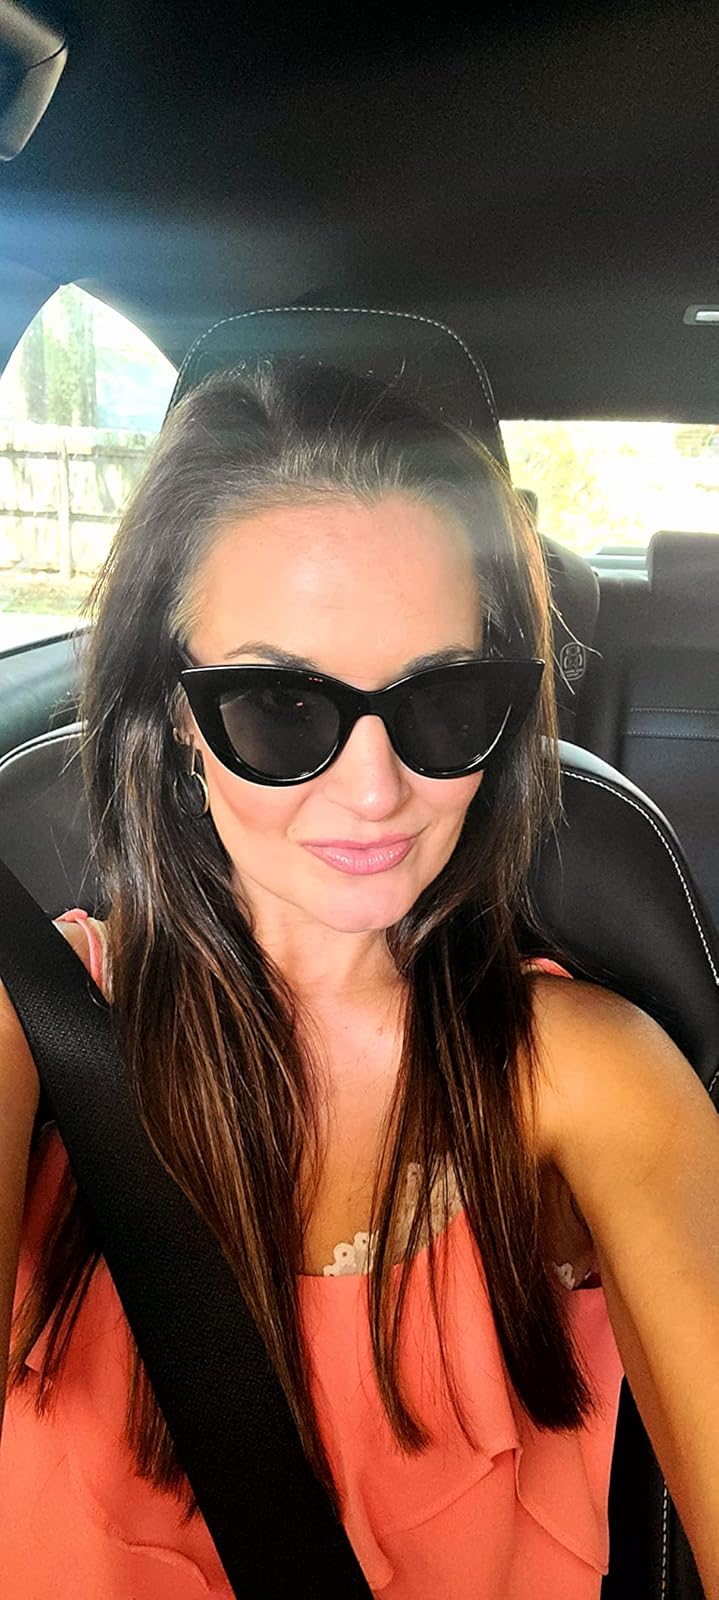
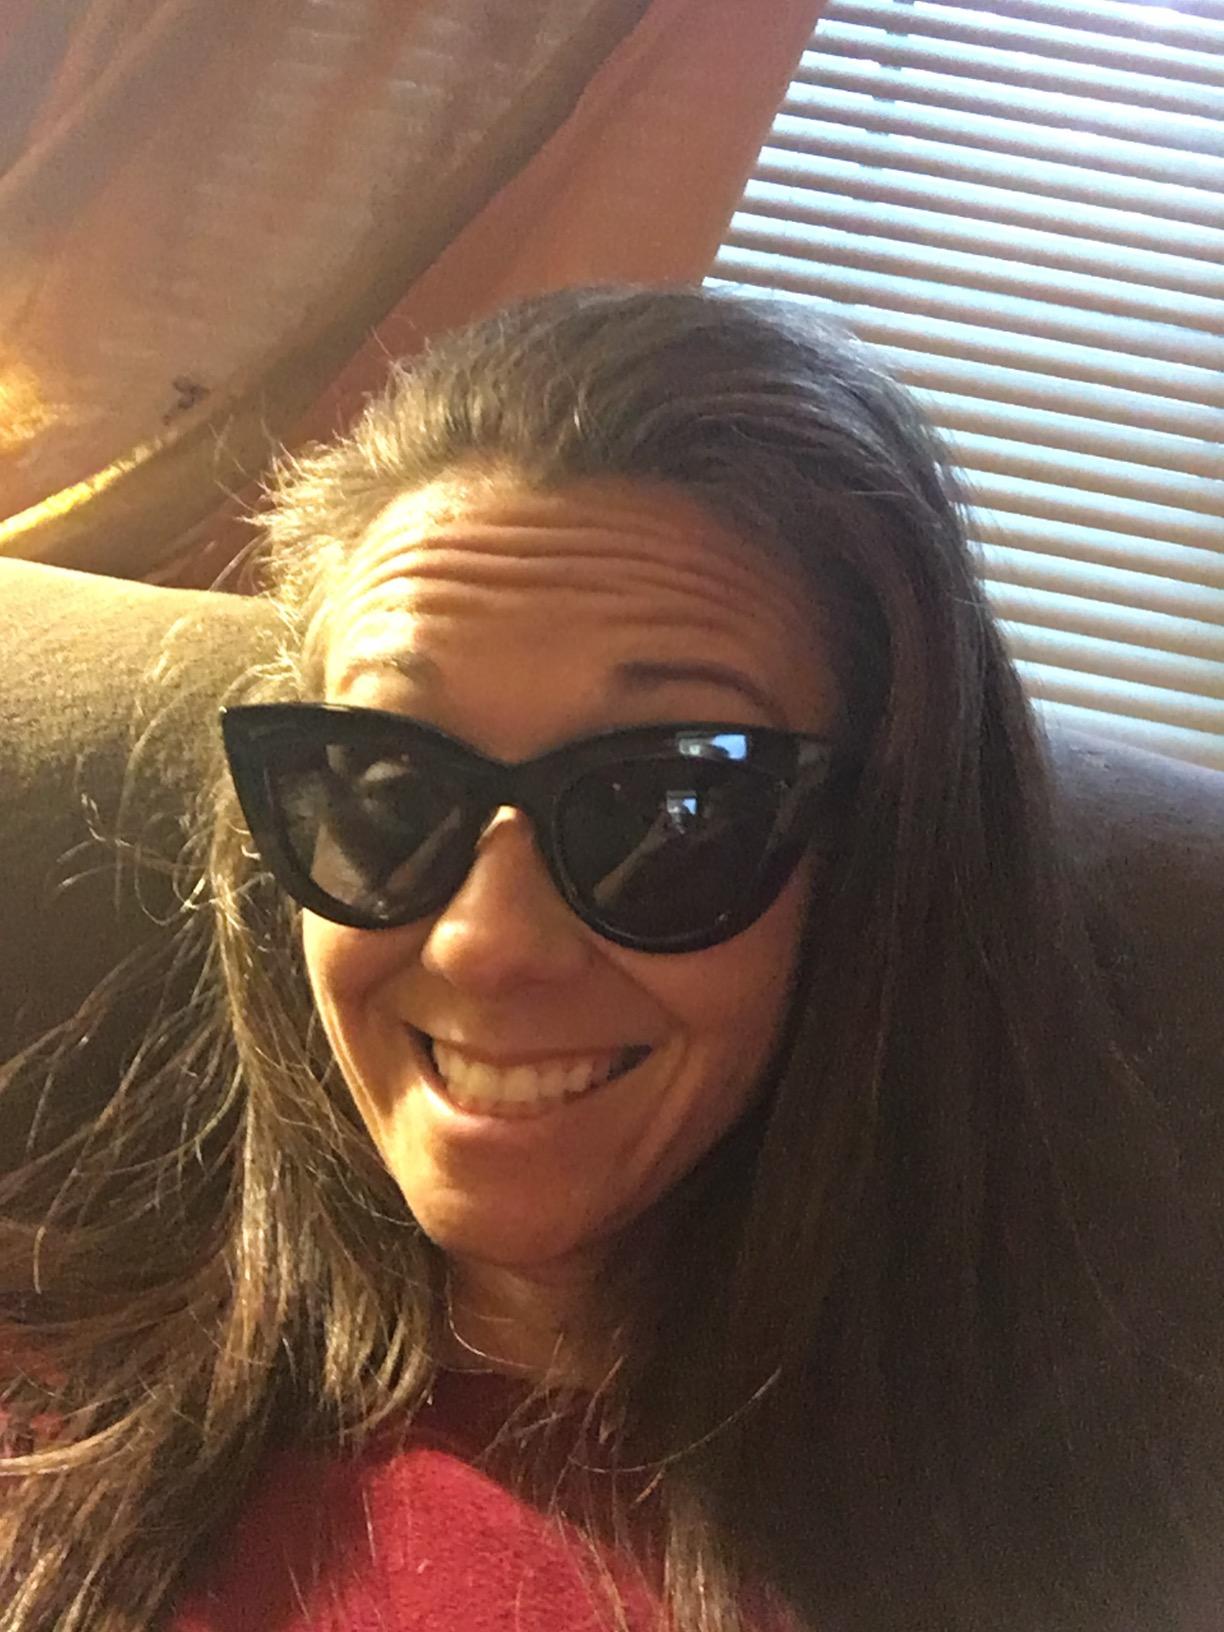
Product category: accessories_sunglasses
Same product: yes